Conditional probability

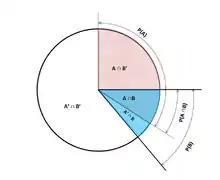
Venn pie chart describing conditional probabilities

Given two events and from the sigma-field of a probability space, with the unconditional probability of being greater than zero (i.e., , the conditional probability of given (formula_3) is the probability of "A" occurring if "B" has or is assumed to have happened. "A" is assumed to be the set of all possible outcomes of an experiment or random trial that has a restricted or reduced sample space. The conditional probability can be found by the quotient of the probability of the joint intersection of events and , that is, formula_4, the probability at which "A" and "B" occur together, and the probability of :